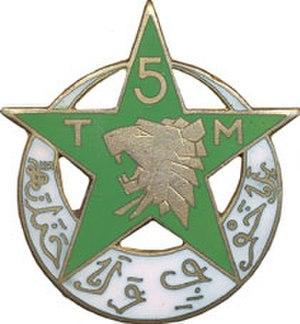
Insigne régimentaire du 5e Régiment de Tirailleurs Marocains (France).
Le 5ᵉ régiment de tirailleurs marocains était un régiment d'infanterie appartenant à l'Armée d'Afrique qui dépendait de l'armée de terre française. Il est au moment de sa dissolution en 1965 le dernier régiment de tirailleurs marocains.